Shenzhen Library

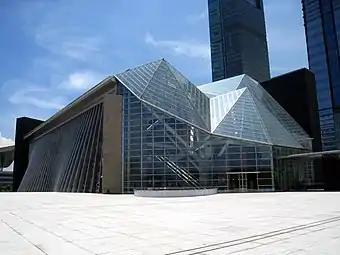
Shenzhen Library main library

Shenzhen Library is the municipal public library of Shenzhen, Guangdong, China. The main library is a part of the Shenzhen Cultural Center in Futian.